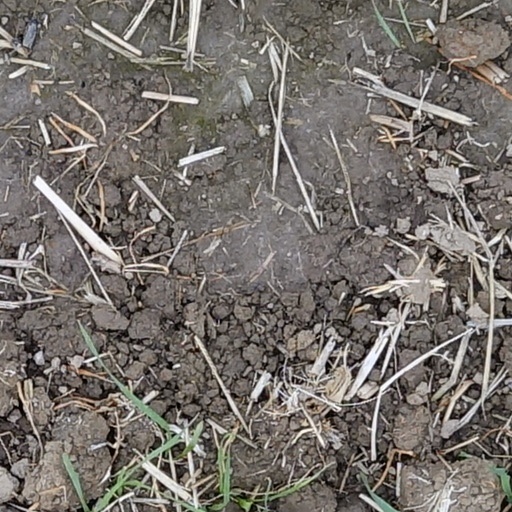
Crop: wheat